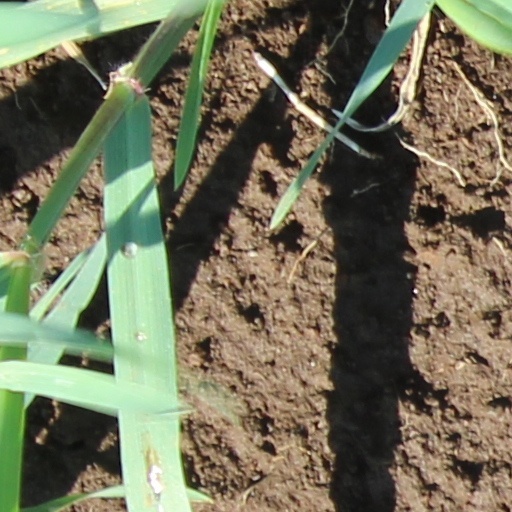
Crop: wheat